Jean de Coninck

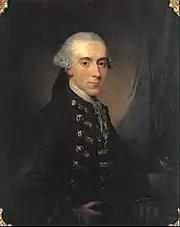
Jean de Coninck painted by Jens Juel in 1768

Jean de Coninck (1744–1807) was a Dutch-Danish merchant and ship-owner. In 1785, he joined his elder brother, Frédéric de Coninck, as partner in the Copenhagen-based trading house Coninck & Reiersen. He purchased the country house Marienborg in 1803 and was from 1806 a co-owner of the Royal Danish Silk Manufactury in Bredgade. He served as Russian consul in Copenhagen.